Pierre de Nolhac

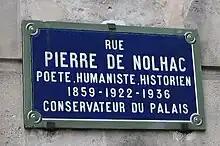
Pierre de Nolhac street sign in Versailles

After studying at Le Puy-en-Velay, in Rodez and Clermont-Ferrand, Pierre de Nolhac went to Paris in 1880 to undertake a literature degree at the Sorbonne and the École pratique des hautes études, where he later became director of studies. A Member of the French School of Rome in 1882, he worked there on Italian humanism of the sixteenth century. In 1886, he was attached to the Museum in the Palace of Versailles and became curator in 1892, founding a chair of art history within the École du Louvre in 1910, then retiring to the Musée Jacquemart-André in 1920. He was elected a member of the Académie française in 1922.